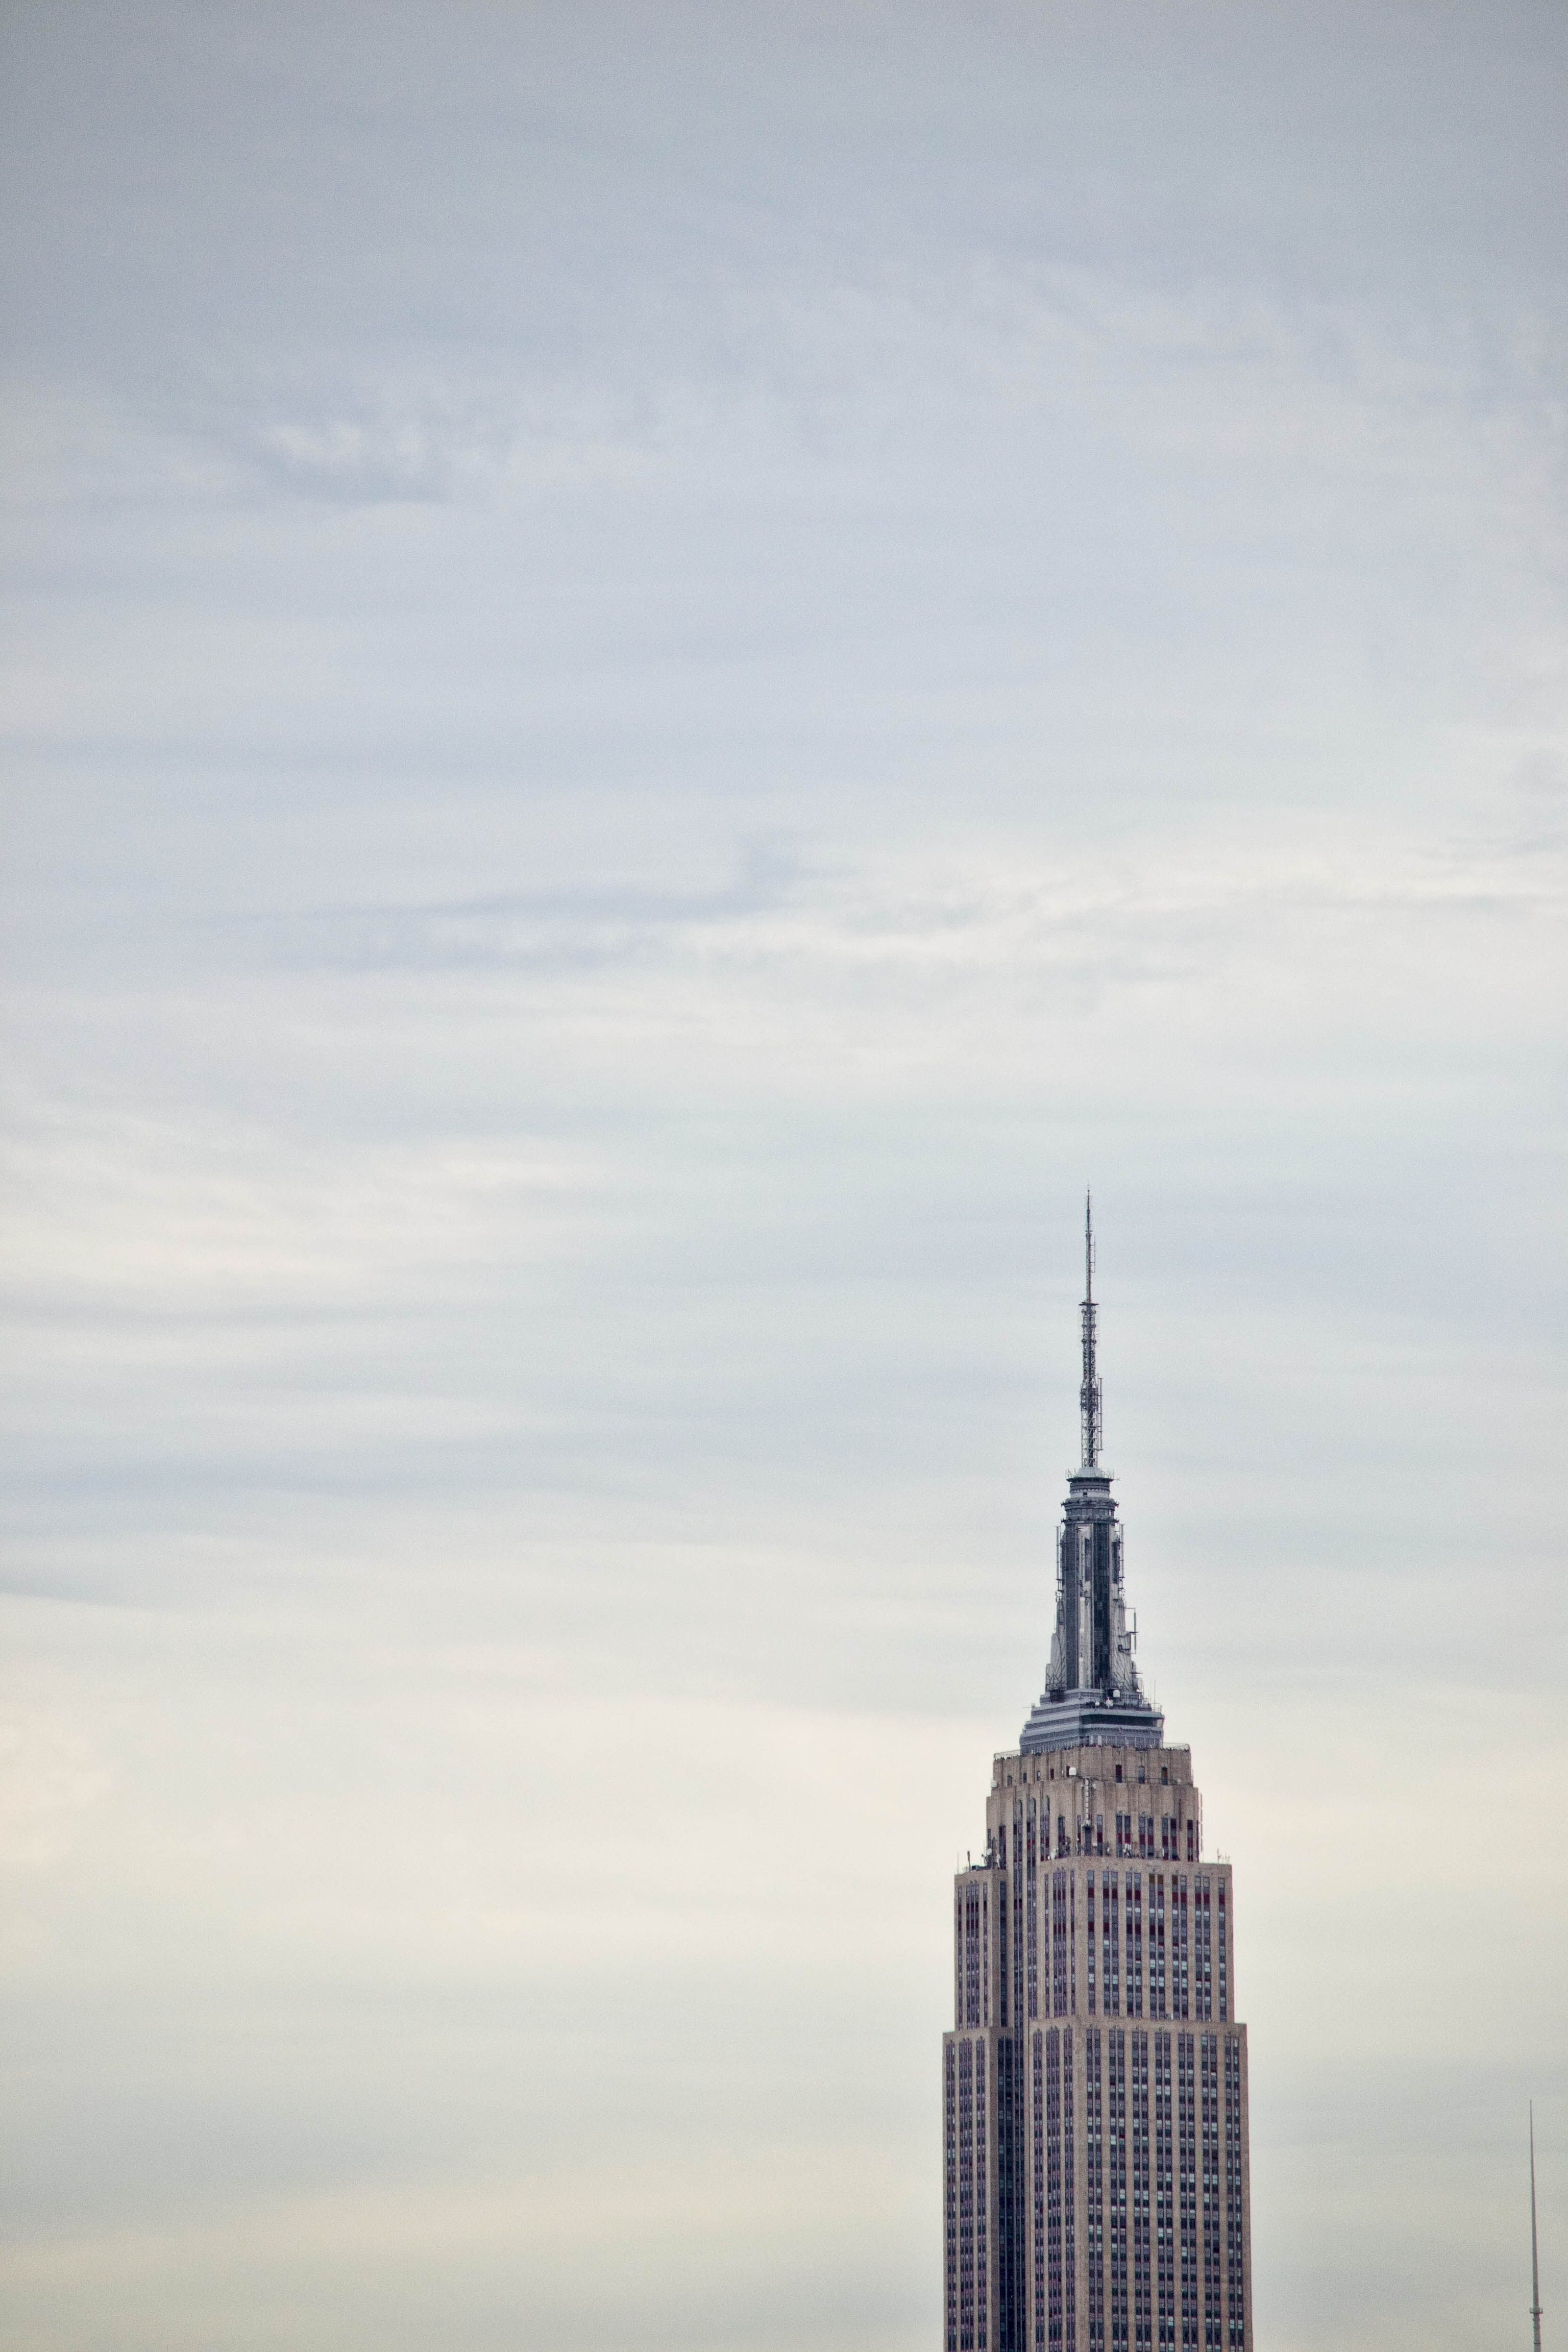
horizon, cloud, sky, skyline, sunlight, morning, dawn, skyscraper, manhattan, cityscape, dusk, evening, reflection, tower, haze, blue, newyork, spire, empirestate, atmospheric phenomenon, atmosphere of earth